William McMaster Murdoch

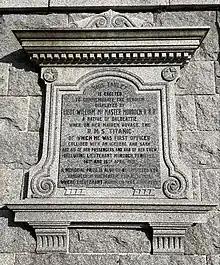
The memorial to William Murdoch on the wall of Dalbeattie Town Hall

In 1903, Murdoch met a 29-year-old New Zealand school teacher named Ada Florence Banks en route to England on either the "Runic" or the "Medic". They began to correspond regularly. On 2 September 1907 they were wed in Southampton at St Denys Church. The marriage register entry was witnessed by Captain William James Hannah and his wife, and the addresses given by the bride and groom suggest they were lodging with the Hannahs. Captain Hannah came from a family of seafarers with roots in Kircudbrightshire like Murdoch, and was Assistant Marine Superintendent for the White Star Line at Southampton. Hannah would see Murdoch for the last time when he witnessed the testing of lifeboats before "Titanic" departed from Southampton on 10 April 1912.